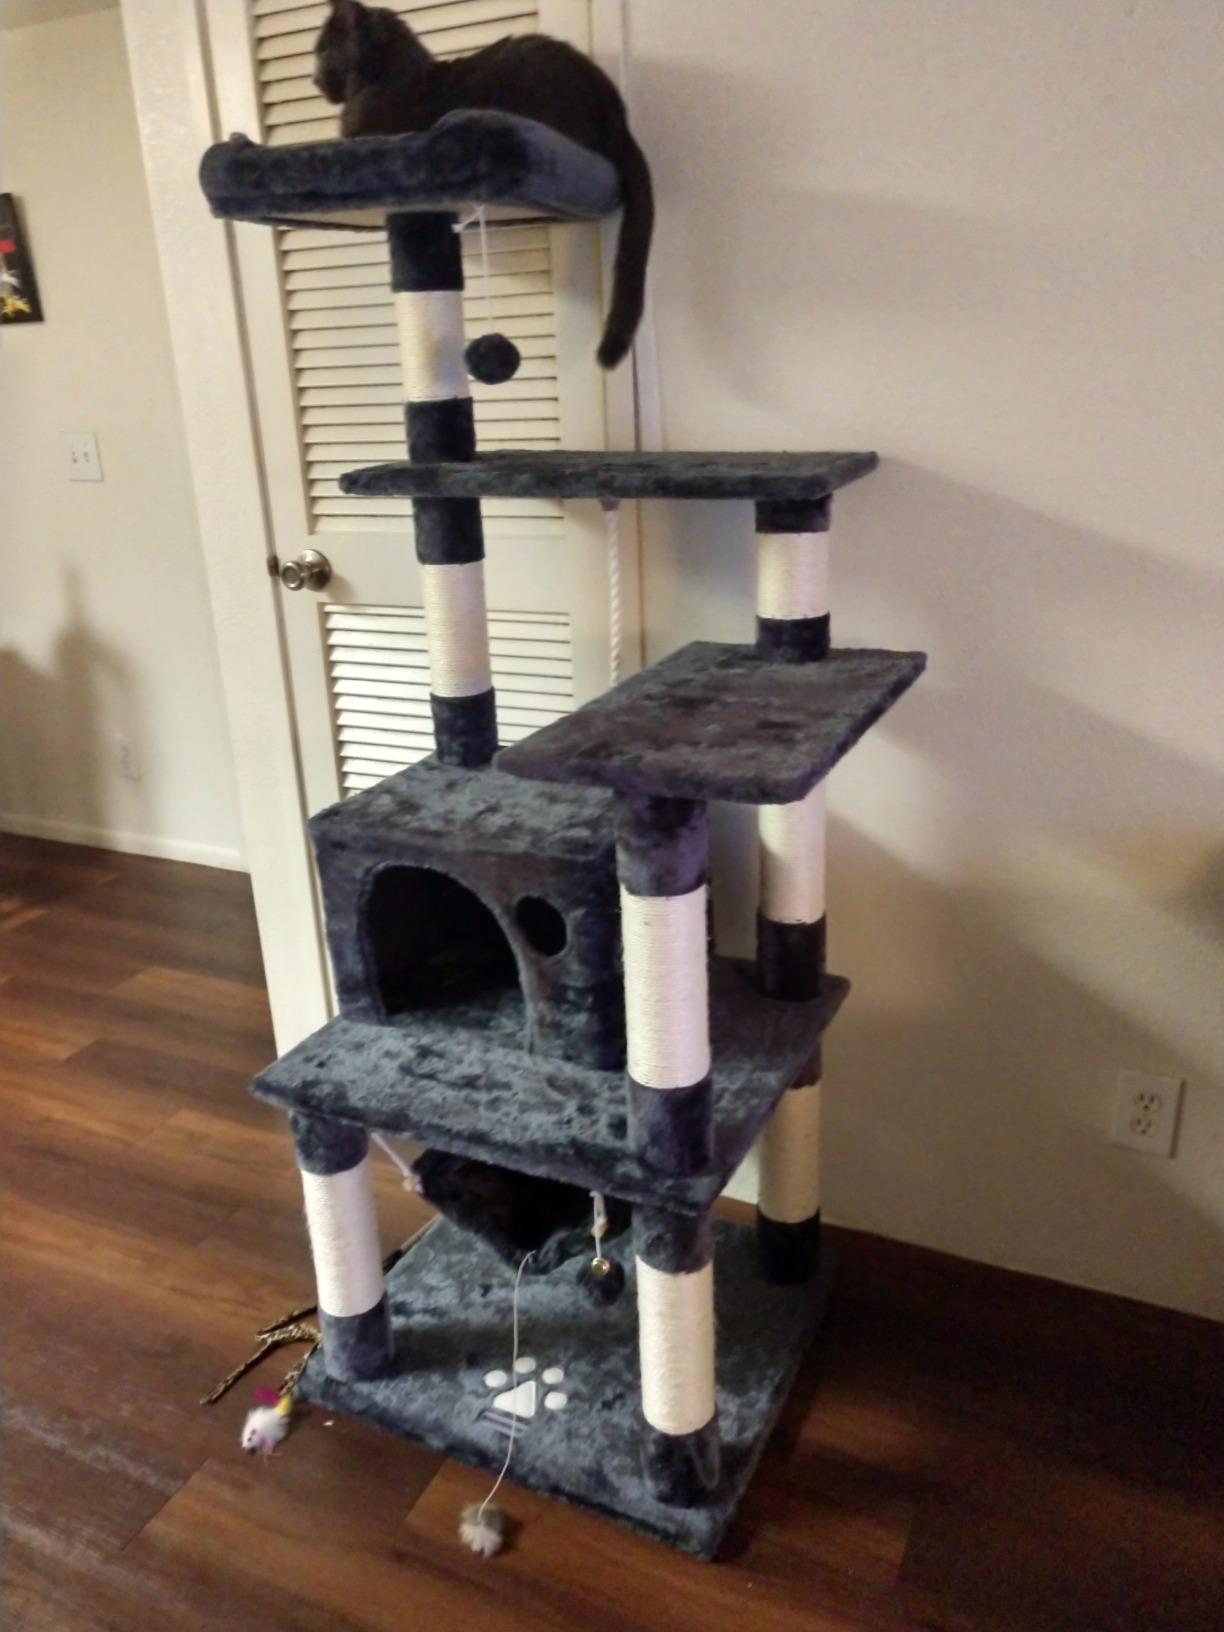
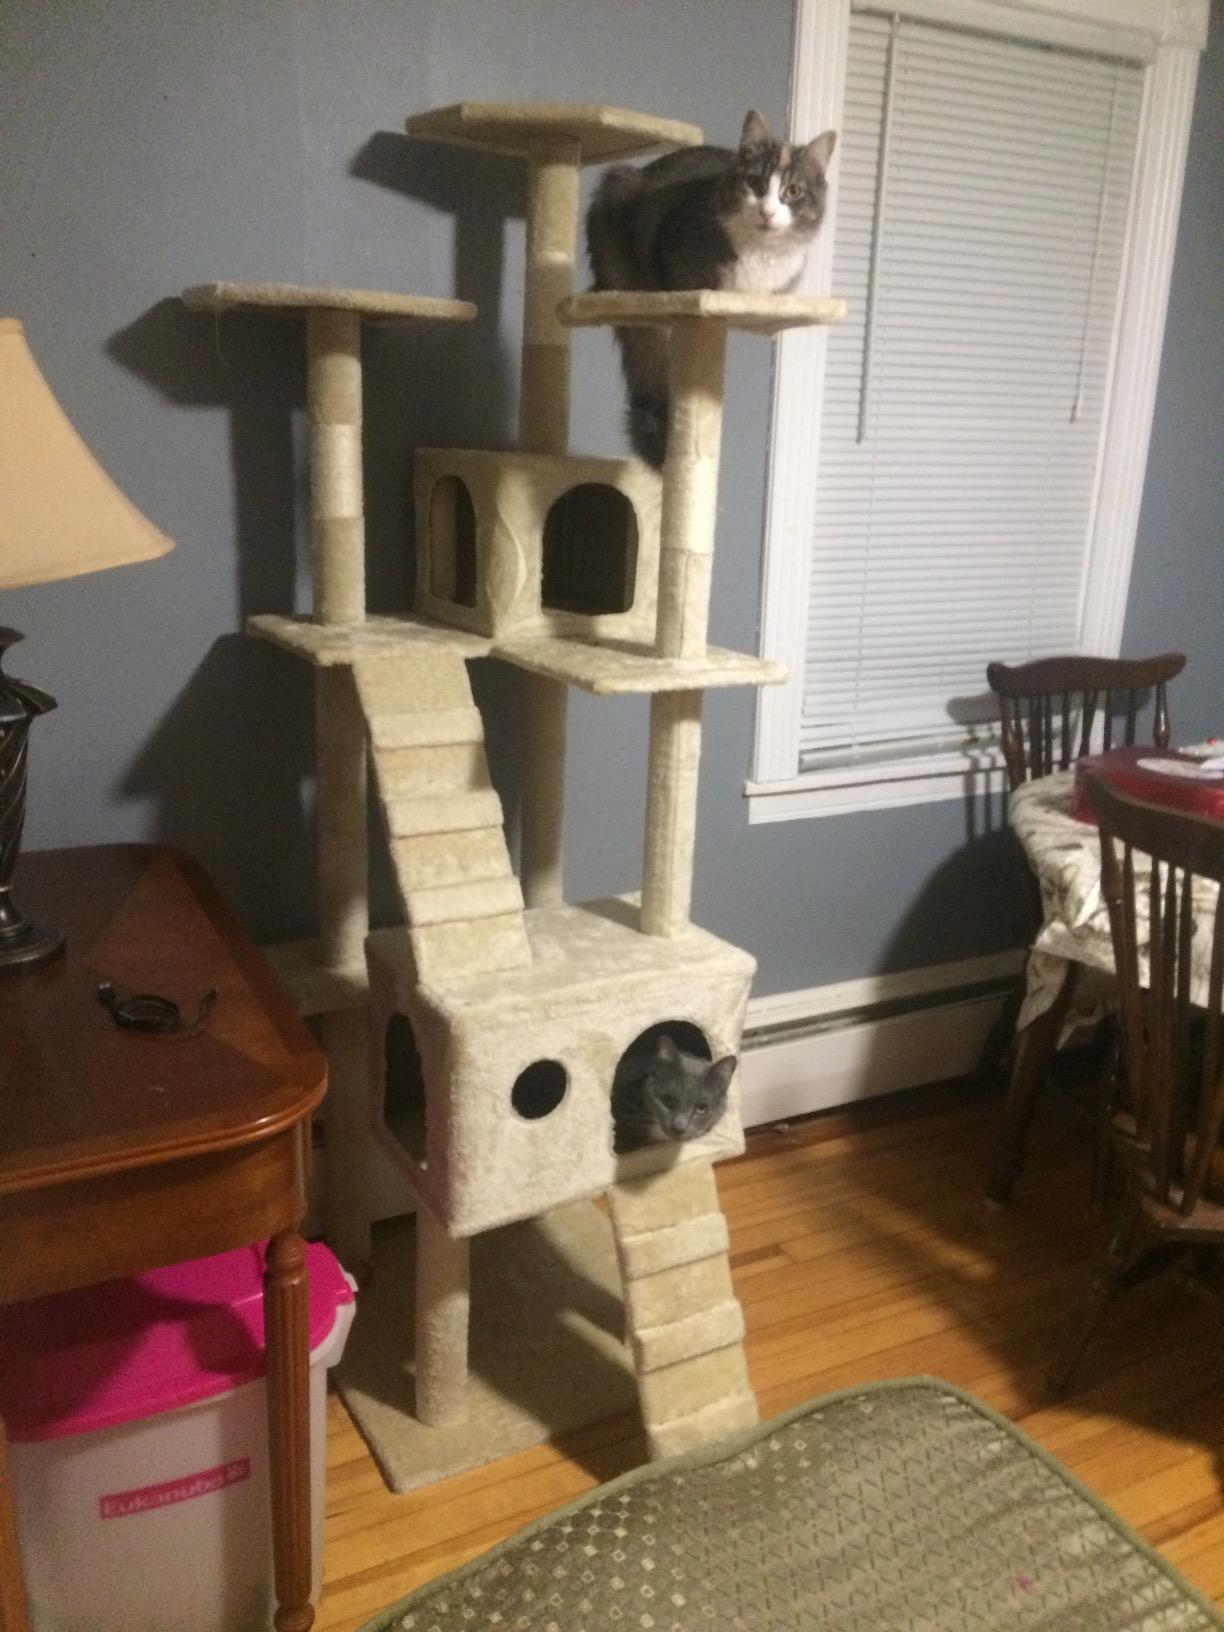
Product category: items_cat tree
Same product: no